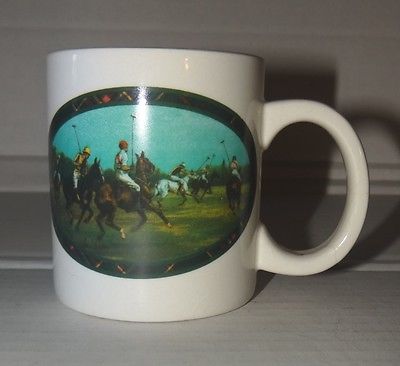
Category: mug